Le Corbusier's Five Points of Architecture

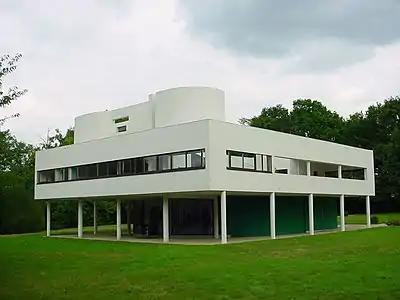
Villa Savoye in Poissy (1931)

The Villa Savoye is arguably Le Corbusier's most significant contribution to modernist architecture and epitomizes all principles of his Five Points of Modern Architecture. Situated in Poissy, it was constructed from 1928–1931 and commissioned by Pierre and Eugénie Savoye, who granted Le Corbusier and his collaborator Pierre Jeanneret unrestricted freedom in its design.